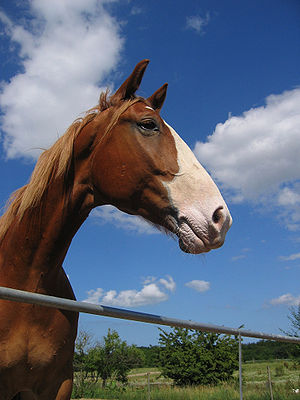
Frederiksborghesten
Dansk frederiksborghest.
Frederiksborghest